Kilree

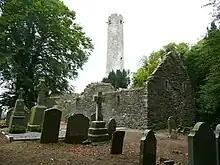
The church wall and bell tower

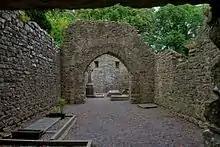
Kilree Church insides

This is an early church with pronounced antae, indicating that it is pre-Romanesque in date. It still retains its oval enclosure.